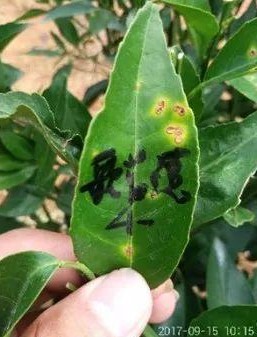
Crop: unknown
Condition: citrus_canker